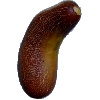
Label: Cucumber Ripe 1